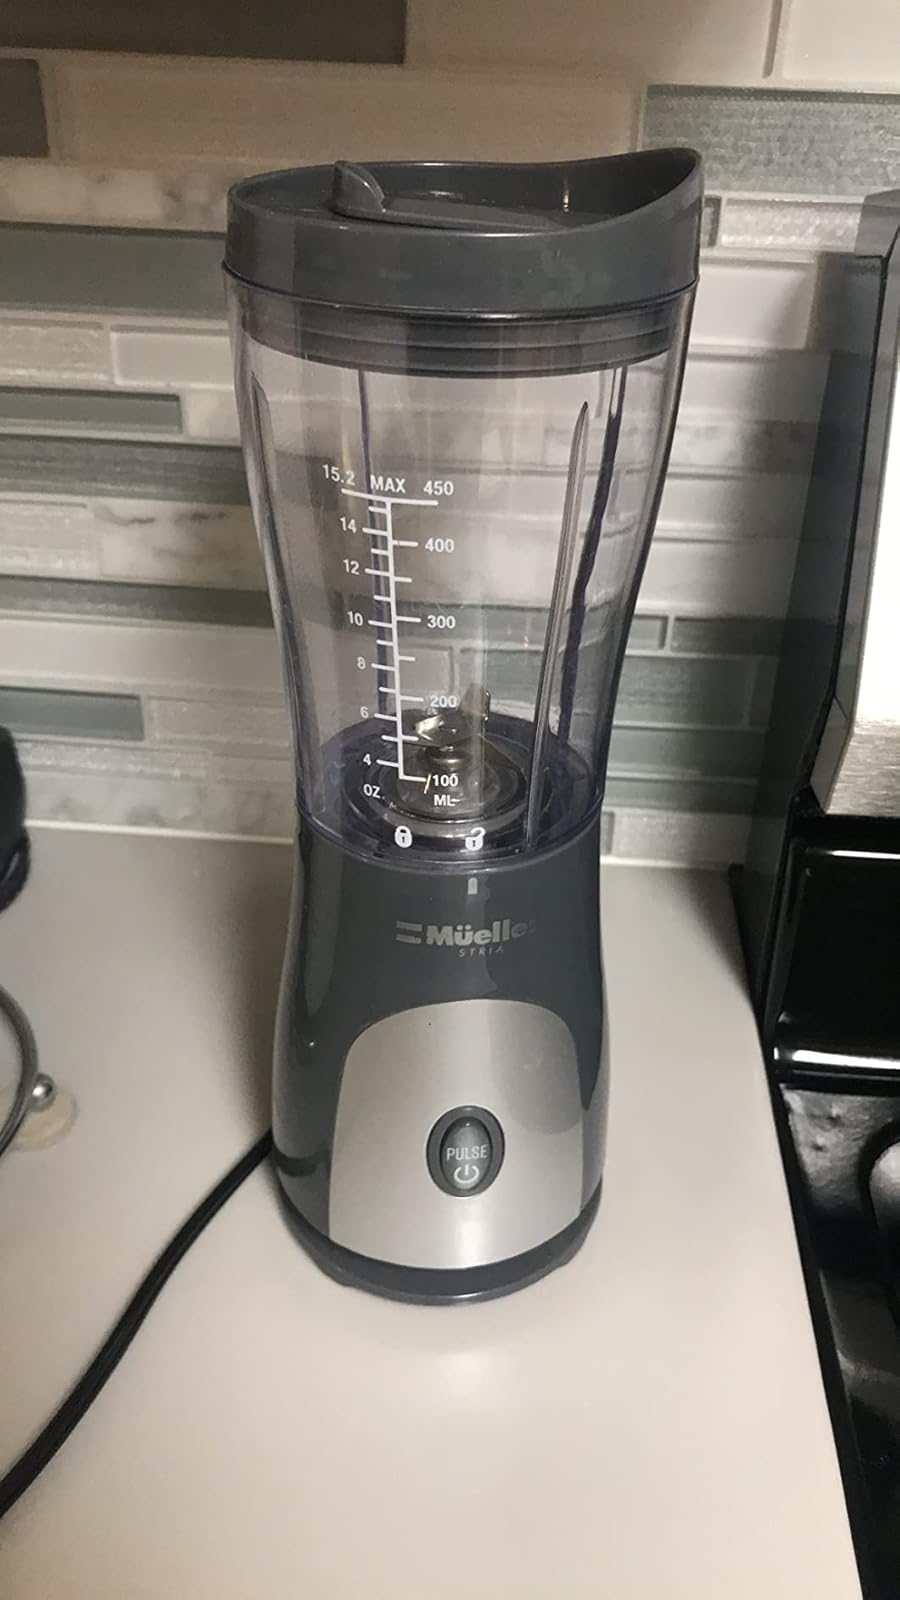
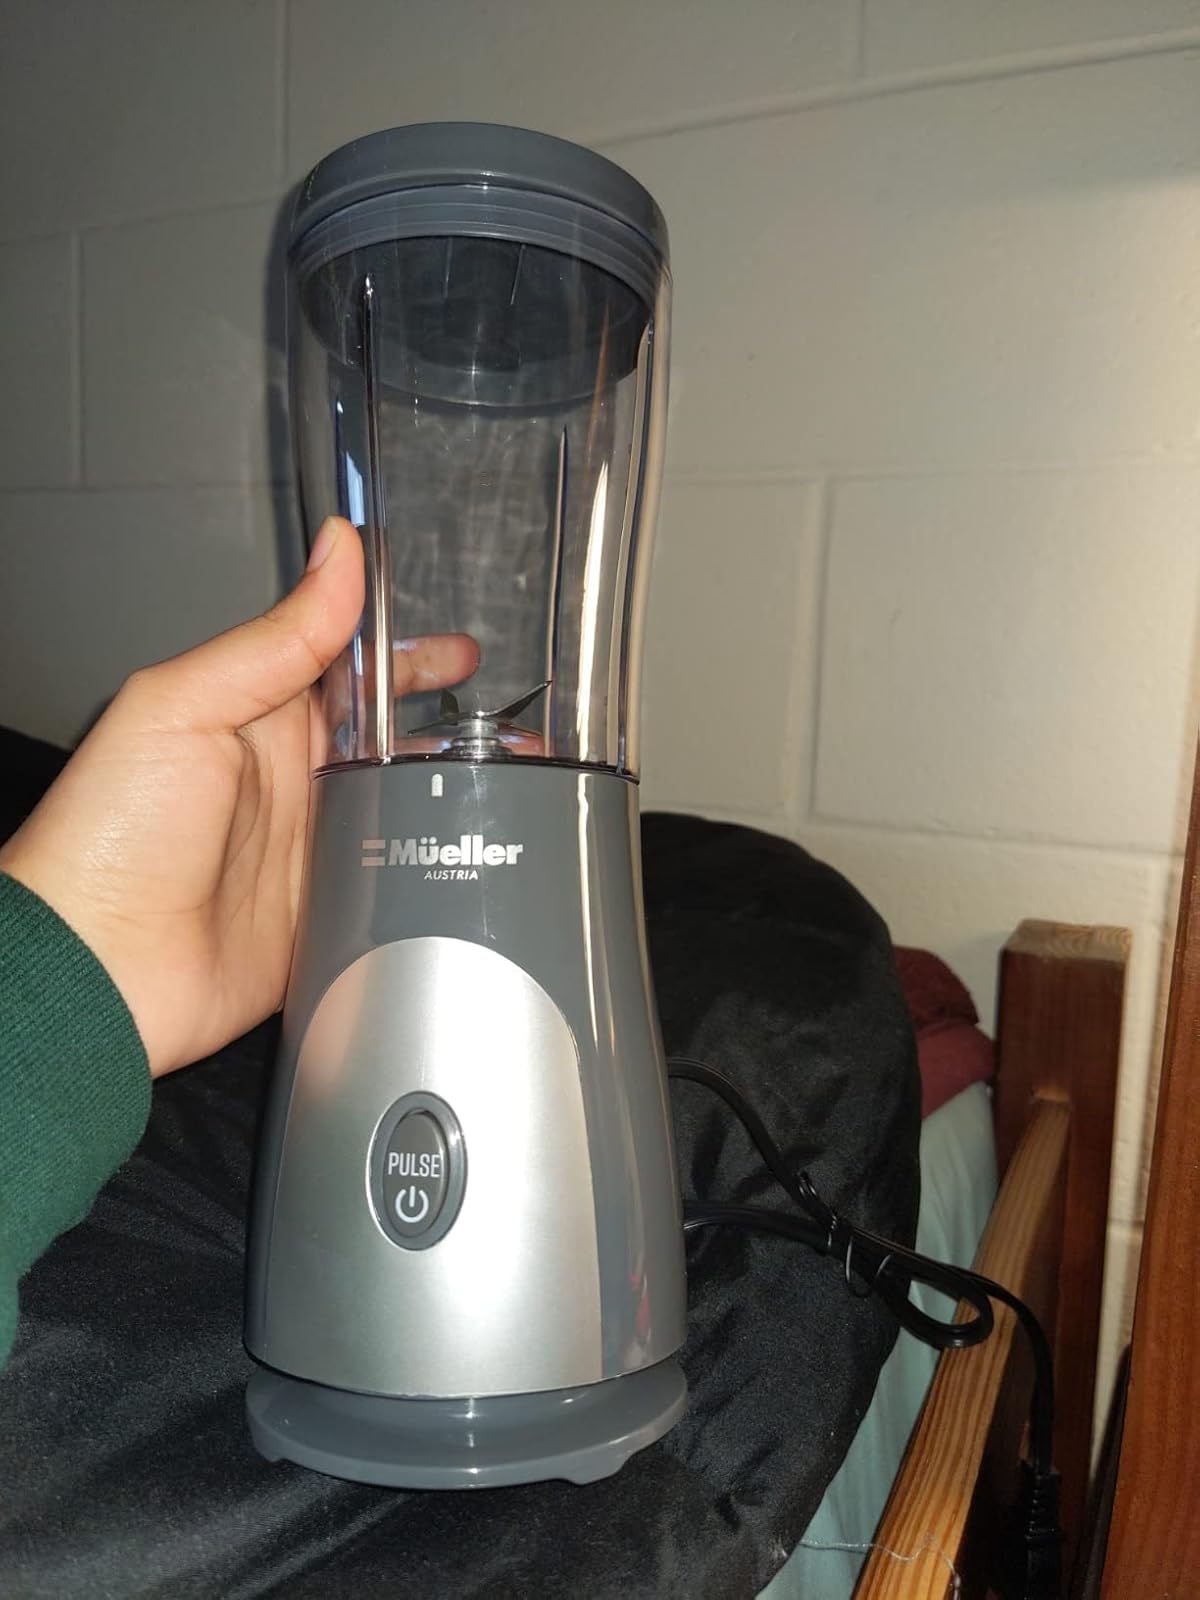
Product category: items_blender
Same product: yes